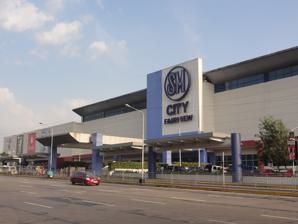
Building: SM City Fairview
Country: Philippines
Year built: 1997
Shopping mall in Quezon City, Philippines SM City Fairview The facade of SM City Fairview in 2023. Location Greater Lagro, Novaliches , Quezon City , Philippines Coordinates 14°44′01″N 121°03′31″E / 14.733691°N 121.058492°E / 14.733691; 121.058492 Address Quirino Highway corner Regalado Avenue, Barangay Greater Lagro Opening date Main mall : October 25, 1997 ; 27 years ago ( 1997-10-25 ) Annex 1 : May 24, 2004 ; 20 years ago ( 2004-05-24 ) Annex 2 : January 15, 2009 ; 15 years ago ( 2009-01-15 ) Parkway : April 27, 2019 ; 5 years ago ( 2019-04-27 ) Developer SM Prime Holdings Management SM Prime Holdings Architect Palafox & Associates (old main building) Point Design Inc. (renovations & annex) No. of stores and services 700+ shops and restaurants No. of anchor tenants 20+ Total retail floor area 312,749 m 2 (3,366,400 sq ft) No. of floors Main Building: 4 Annex One: 2 Annex Two: 3 Parkway: 3 Fairview Towers (BPO Towers): 5 Parking Outdoor Parking: 2,000+ Parking Building: 600+ Public transit access 7 17 38 39 41 SM City Fairview 36 37 40 Robinsons Novaliches Future: Mindanao Avenue Website SM City Fairview SM City Fairview is a large shopping mall in the Philippines owned and operated by SM Prime Holdings . It is located along Quirino Highway and Regalado Highway , Quezon City , Metro Manila . It is the third SM Supermall in Quezon City, after SM North EDSA and SM City Sta. Mesa . It has a land area of 202,000 square meters (50 acres; 20.2 ha), a total gross floor area of 312,749 square meters (3,366,400 sq ft), making it the fifth largest SM Supermall within the country after SM North EDSA, SM Megamall , SM Seaside City , and SM Mall of Asia as well as the sixth largest shopping mall in the Philippines , in terms of total floor area. Although it is named after the nearby Fairview area or barangay, it is located in Barangay Greater Lagro. History SM City Fairview is a part of the SM mall triplets designed by Palafox and Associates, a concept that was employed by SM at the height of the 1997 Asian financial crisis , of building three shopping malls in different areas under one design template. Thus, the mall's exterior facade and interior has similarities to SM City Bacoor and SM City Iloilo . The mall opened on October 25, 1997, and underwent expansions in three annexes in 2004, 2009, and 2019. The mall initially consists of a rectangular-shaped building. Mall complex SM City Fairview is a four-building, four-level complex with a gross floor area of 312,749 m 2 (3,366,400 sq ft) located on a 20.2 ha (50 acres) site in Quezon City, Metro Manila. The mall has 4 major tenant zones: SM Foodcourt on the ground level of the main building, Cyberzone at the third Level of the main building and the Health and Wellness Zones. Main building The main building measured 144,807 m 2 (1,558,690 sq ft). It features mall tenants such as The SM Store and SM Supermarket , 8 cinemas, a 14-lane bowling center, billiard center, archery center, food court, Cyberzone, amusement areas, and international stores such as H&M , Uniqlo , Forever 21 , etc. The second Health and Wellness Zone is located at the second level of the main building and was launched on July 16, 2010, after the opening of the Cyberzone. The mall formerly had an amusement center (SM Storyland) located on the third floor before it was close down in April 2014 and was renovated for the expansion of Cyberzone. SM Cinema renovation The main building formerly had 12 cinemas, renovated in 2010 and half of the cinema area was closed in 2018 and reopened on November 22, 2019. The former Cinemas 7 to 12 is now home to a Large Format Theater (Megascreen, under new Cinema 1), 5 digital cinemas (under new Cinemas 2 to 6), and 2 Director's Club cinemas with Dolby Atmos sound system (under new Cinemas 7 and 8). 4 out of 6 cinemas (former Cinemas 2 to 5) in the other wing were closed for the continuation of the renovations, with the other two remain in temporary operations (Cinemas 9 and 10, which was former Cinemas 1 and 6) and they were closed on January 8, 2020, after the celebration of the 2019 Metro Manila Film Festival . The former cinema wing will be renovated and planned as a retail space for MRT-7 connection. SM Bowling will be one of the new tenants in this wing, relocating from the lower ground floor. Annex 1 The Annex 1 of the mall is a two-story building that opened on May 24, 2004. This 27,540 m 2 (296,400 sq ft) building has two levels of retail shops and restaurants. It also features a 9,000 m 2 (97,000 sq ft) SM Hypermarket located on the lower ground level, the Palm Strip, and more shops and services. The Event Center and Ace Builders Center were once located in Annex 1 before they were relocated to Annex 2. Annex 2 Annex 2 Annex 2 of the mall opened on January 15, 2009. The current Annex 2 Mall measured 31,141 m 2 (335,200 sq ft). It is a three-story building with a large, semicircle atrium that hosted events, mall concerts, and product launches. Ace Builders Center and the first Health and Wellness Zone are located on the lower ground level of the Annex 2. Parkway (Annex 3) Annex 3 or the Parkway measured a total gross floor area of 109,261 m 2 (1,176,080 sq ft). The Parkway (Annex 3) has a long hallway to connect three buildings at the back. The new expansion building has a house of few hundreds of tenants, a 2-floor parking building, five BPO towers and a rooftop garden. The SM Supermarket and SM Hypermarket has built their new entrance and exit to access The Parkway. It has been relaunched the same day when The Parkway opened. Fairview Towers under construction in 2018 The Fairview campus of the National University is located in one of the Fairview Towers, the mall's BPO towers. The first BPO Tower (Belfast Side) has been occupied by a private company and is operating since 2019. The remaining three towers were completed in 2021, 2022, and 2023 respectively. The Parkway officially opened its doors on April 27, 2019, with many activities and guests. Incidents December 24, 2019: A minor fire broke out at a Mang Inasal branch in the main building of the mall. The fire started at the kitchen of the said famous fastfood chain branch. After the fire, the mall temporarily closed and eventually opened later that afternoon. Some stalls were closed but some major tenants of the mall reopened again. The mall officials made an investigation regarding to the incident. The ill-fated branch has been closed for business. September 14, 2022: A man was about to commit suicide by jumping off the 3rd floor, but fortunately survived after landing in a bunch of mattresses at the Lower Ground Floor. [1] See also SM City San Jose Del Monte SM North EDSA Robinsons Novaliches Fairview Terraces References